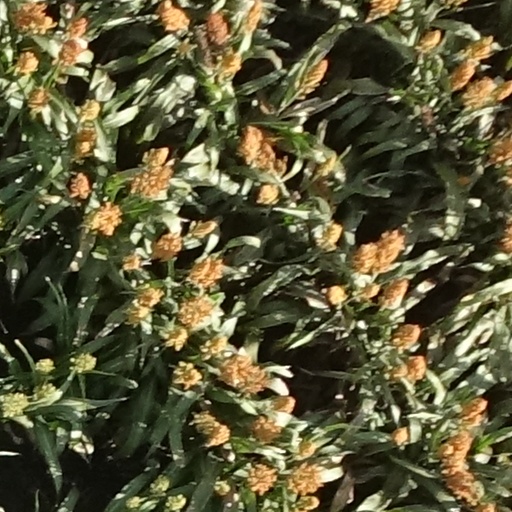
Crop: sorghum